Tillingbourne Bus Company

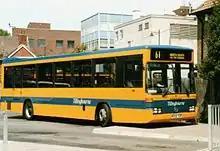
Optare Prisma bodied Mercedes-Benz O405 in Horsham in May 1999

Following deregulation in October 1986, a small number of service changes were made, with a new route from Guildford to Chiddingfold being introduced and a service to Gomshall withdrawn. At the same time, a new brand name, Hobbit, was introduced for Tillingbourne's minibus operations. Barry King left the company in December 1986 and was replaced as Managing Director by Chris Bowler.